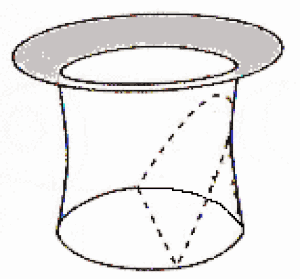
Dans l'art magique et la prestidigitation, l'arcane est l'explication gardée secrète du fonctionnement ou de la série de passes grâce auxquelles est réalisé le tour.